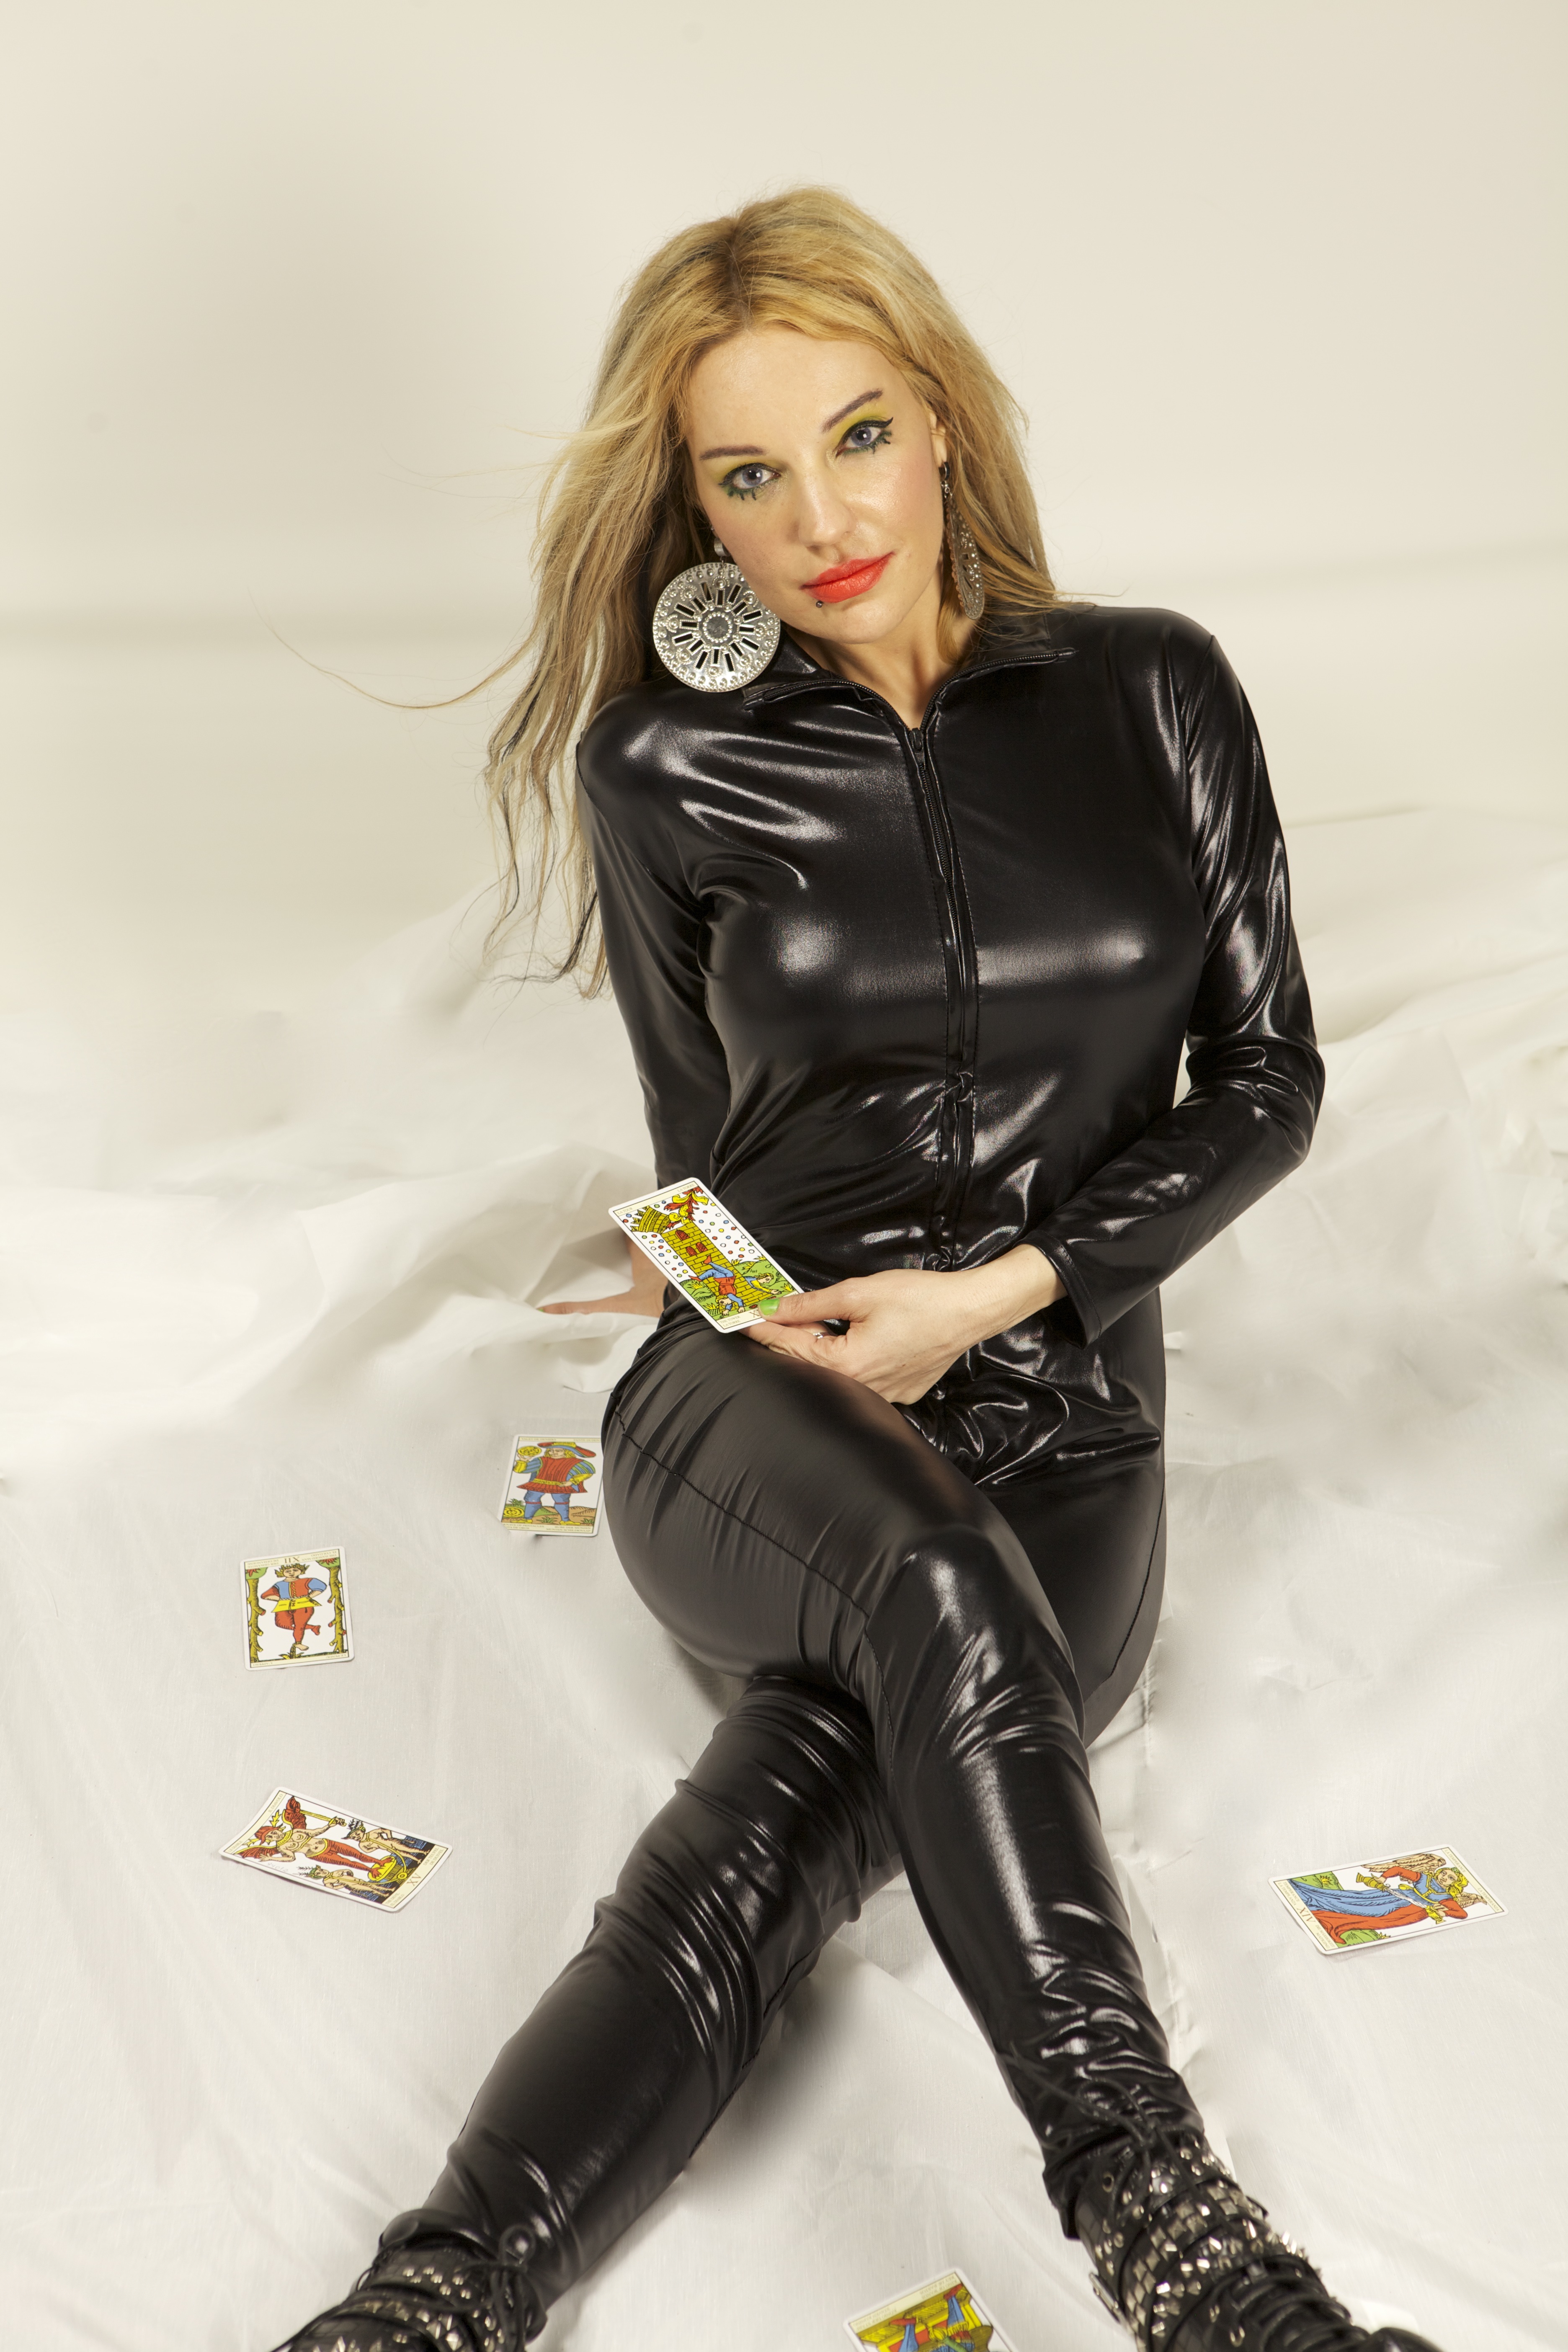
black, latex, rubber, clothing, spandex, footwear, beauty, lady, fashion model, latex clothing, girl, tights, leg, model, outerwear, leggings, shoe, long hair, thigh, top, fetish model